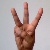
The image shows a hand gesture representing the letter 'W' in Indian Sign Language.